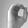
ASL letter: O